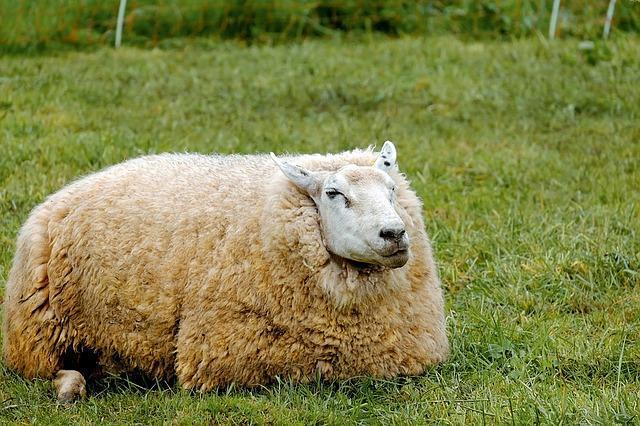
sheep